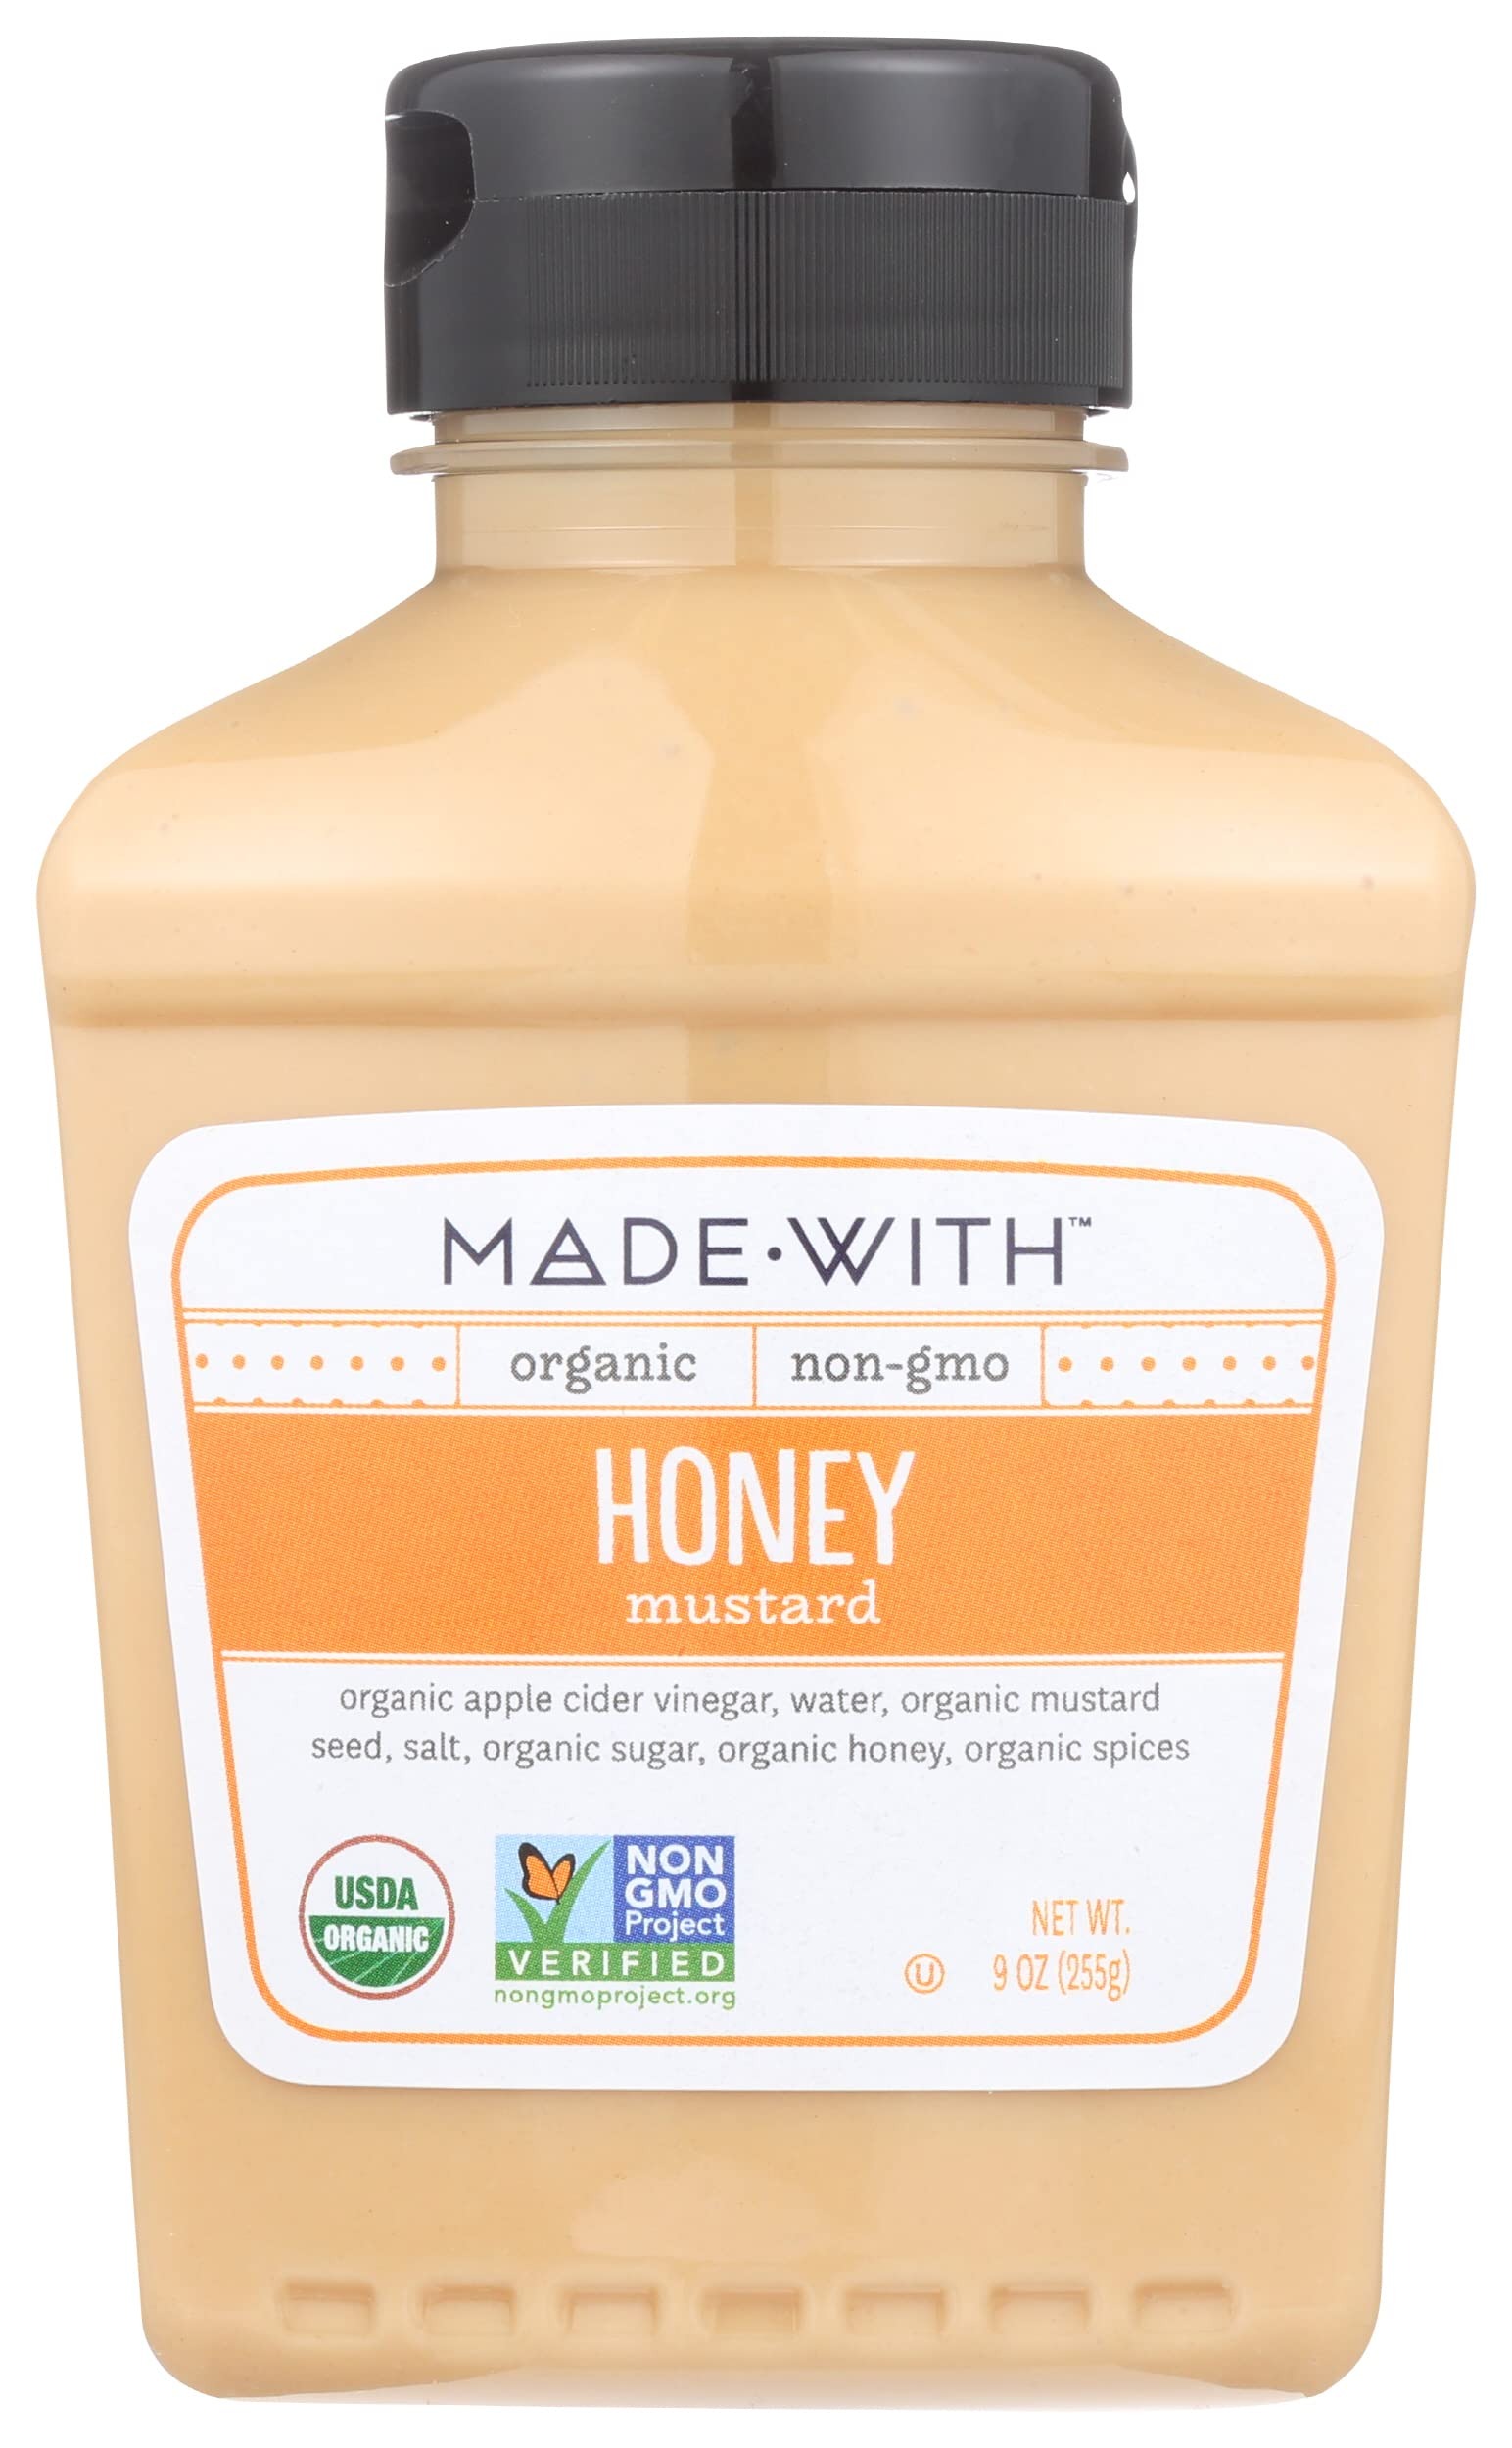
Item Name: Made With Organic Honey Mustard Dressing, Non GMO, 9 Ounces (Pack Of 6)
Bullet Point: Made With Organic Honey Mustard Dressing, Non GMO, 9 Ounces (Pack Of 6)
Value: 54.0
Unit: Ounce

Price: 20.21